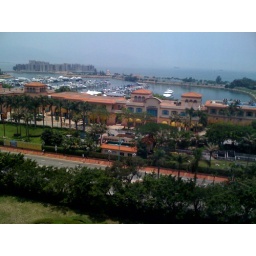
The Gold Coast Yacht Club and Marina seen from my bedroom window in Aegean Coast.